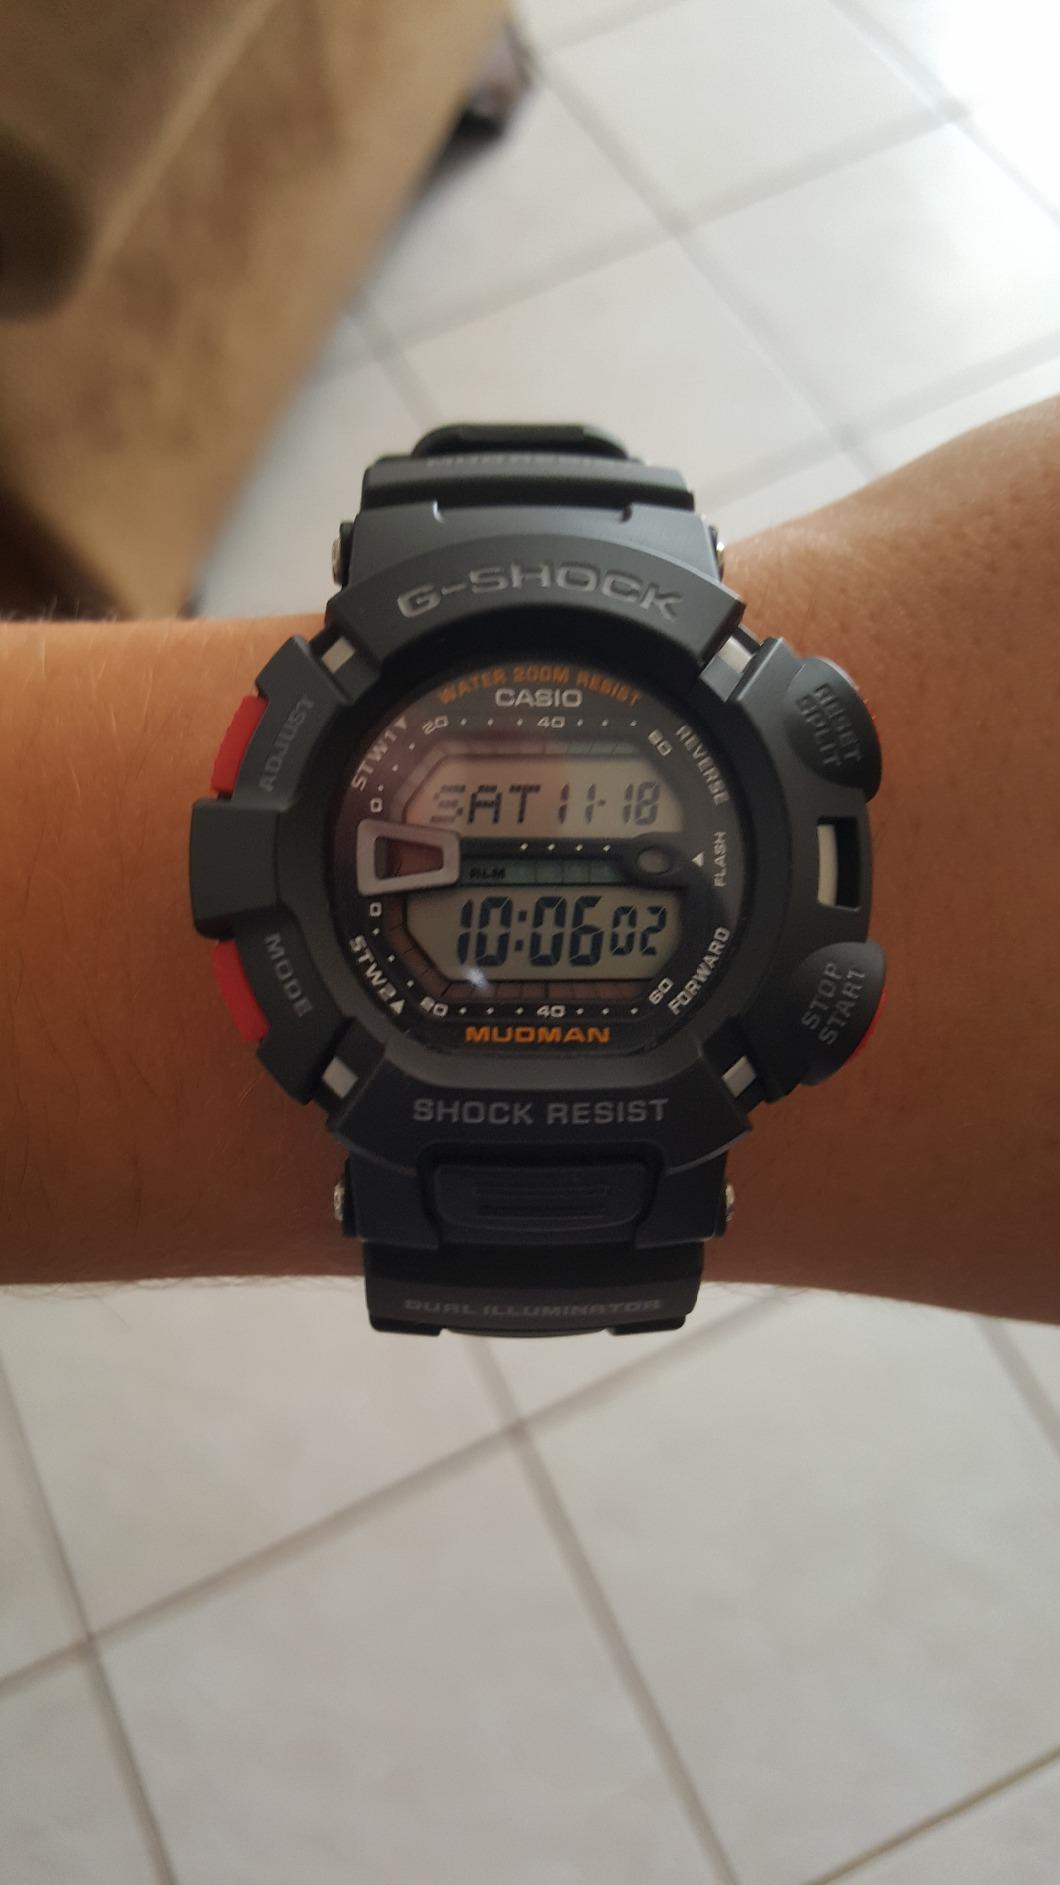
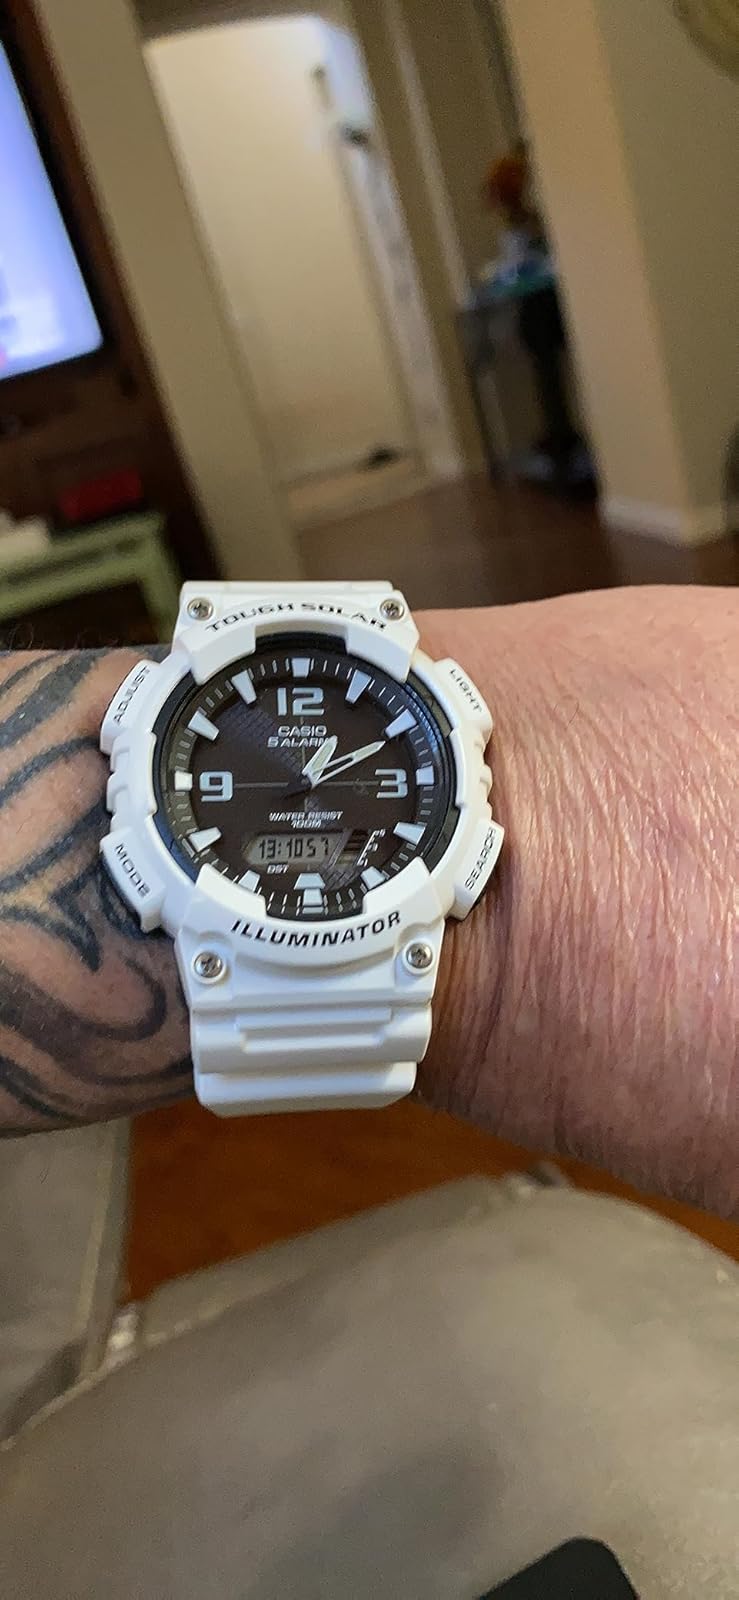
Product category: accessories_watch
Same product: no